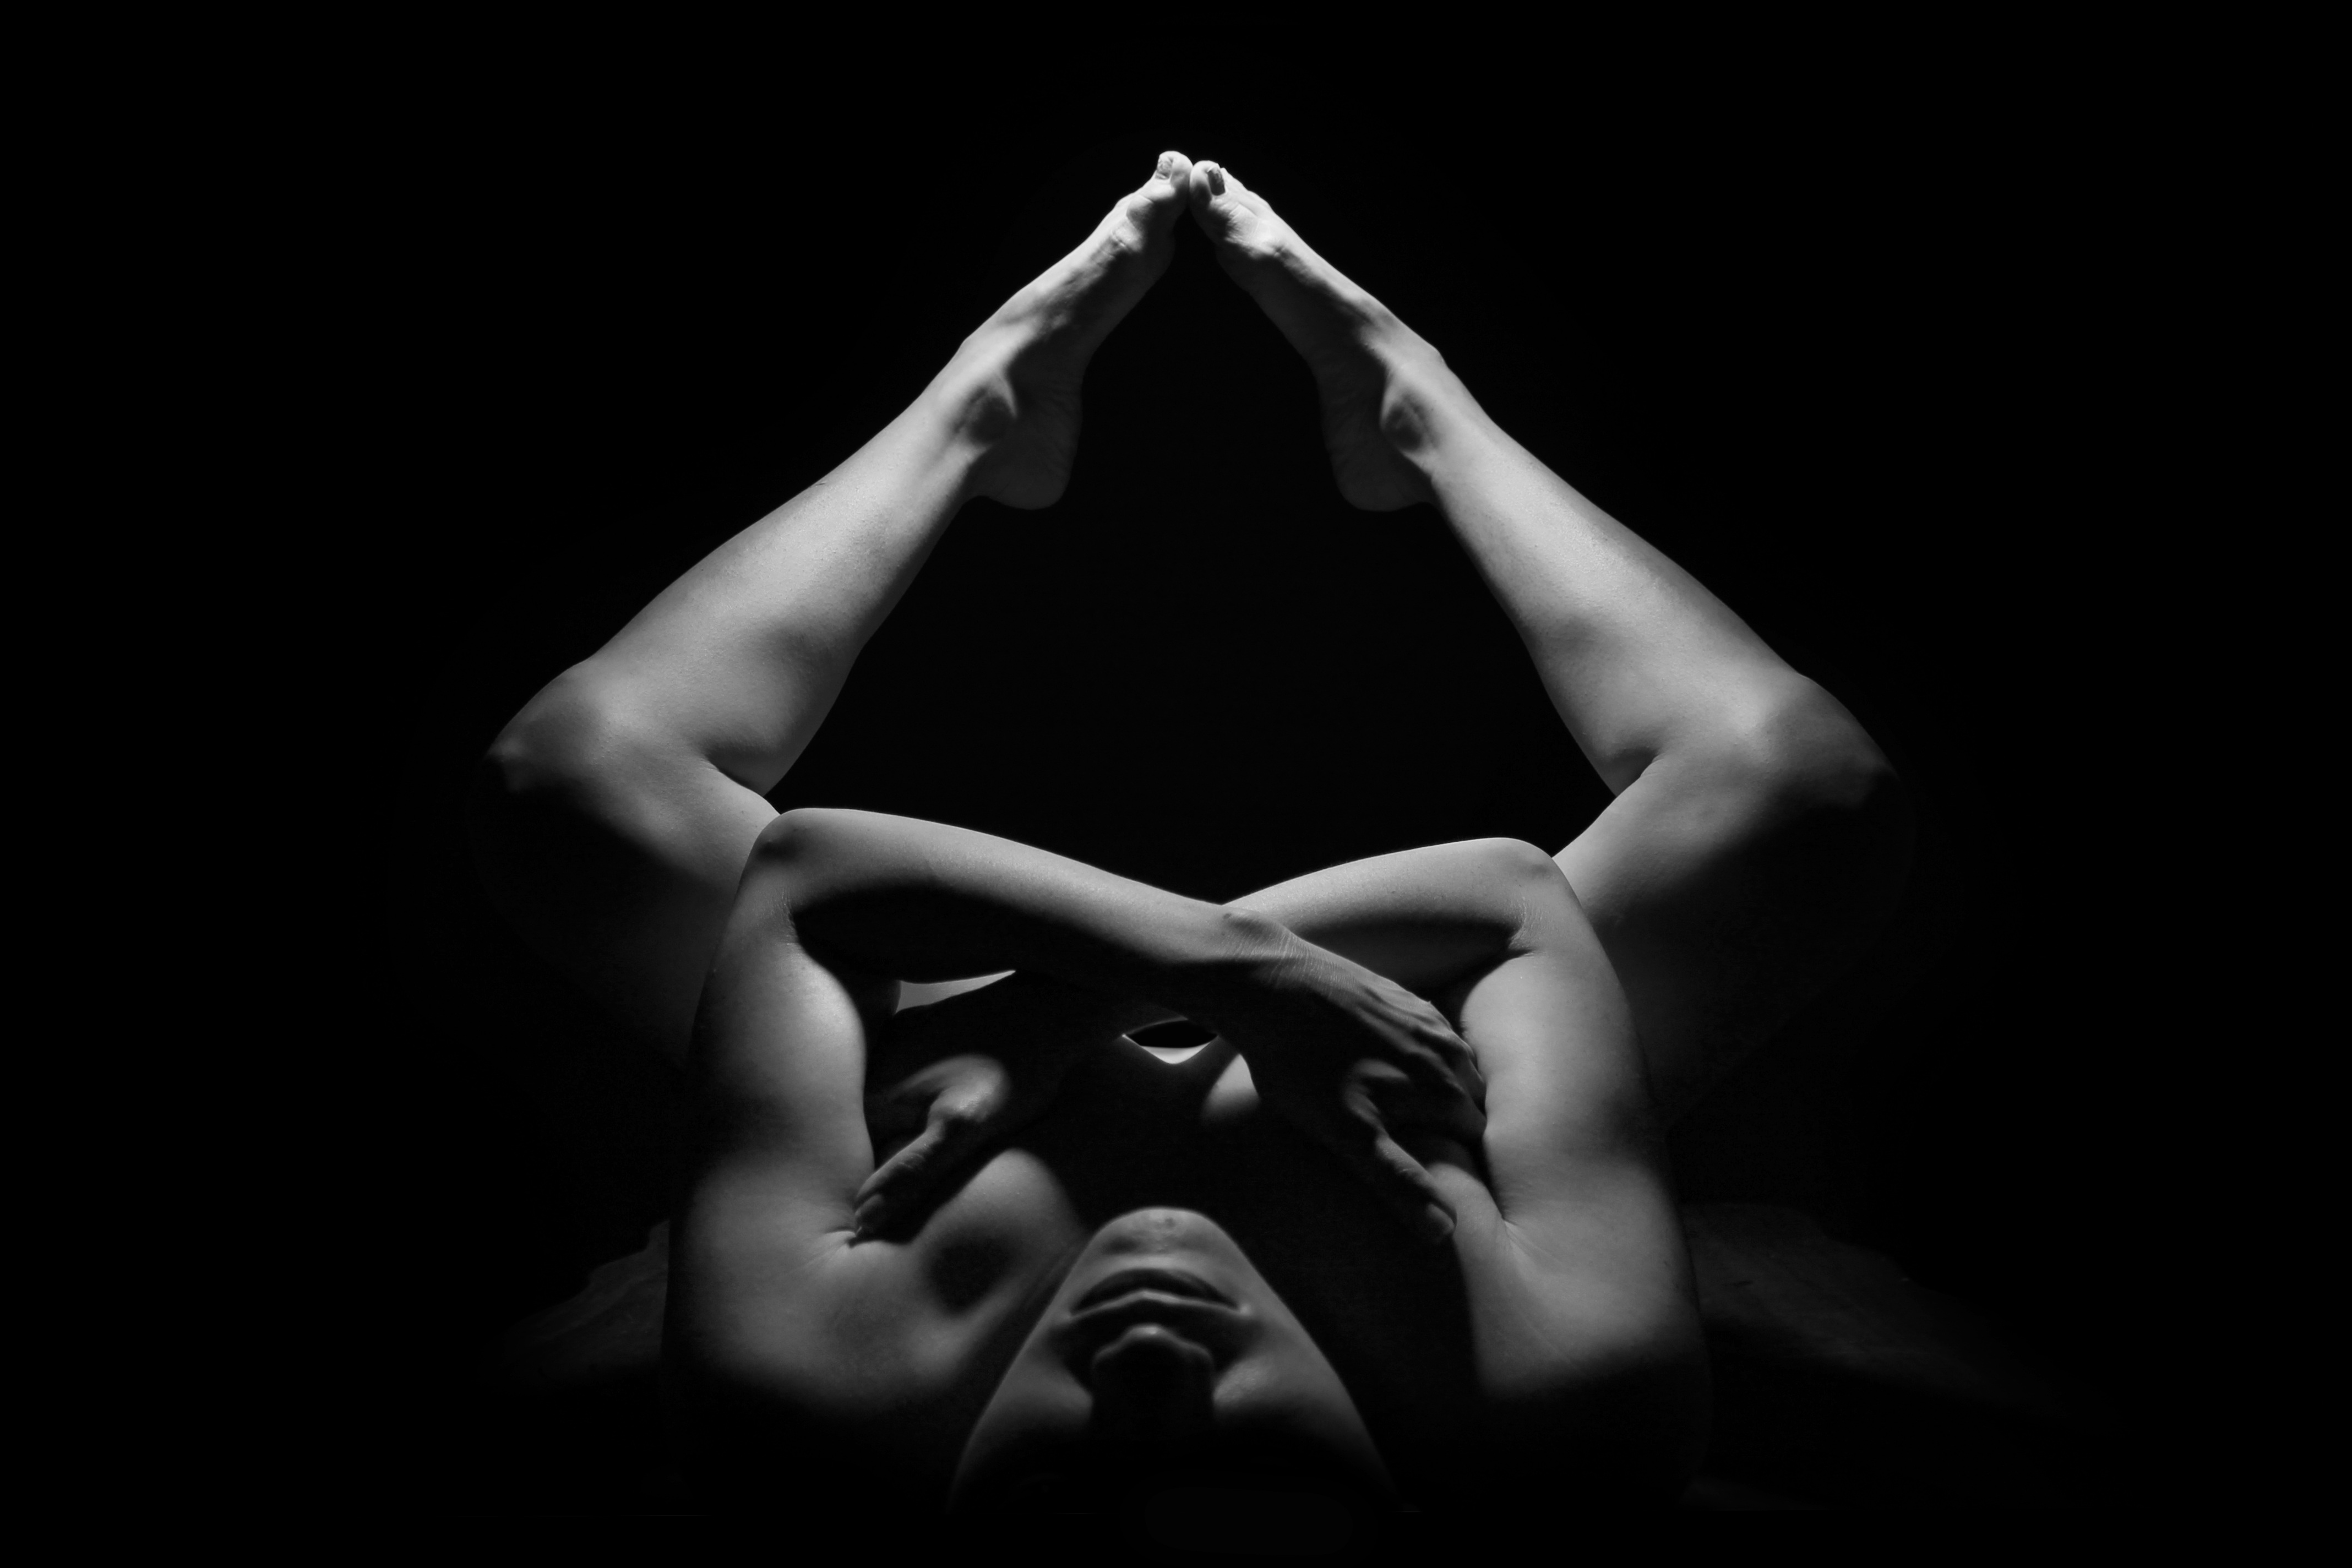
hand, man, person, blur, black and white, people, photography, dark, model, shadow, darkness, black, monochrome, close up, art, focus, yoga, pose, sexy, nude, body, erotic, photo shoot, position, sense, monochrome photography, art model, modern dance, concert dance, aerialist